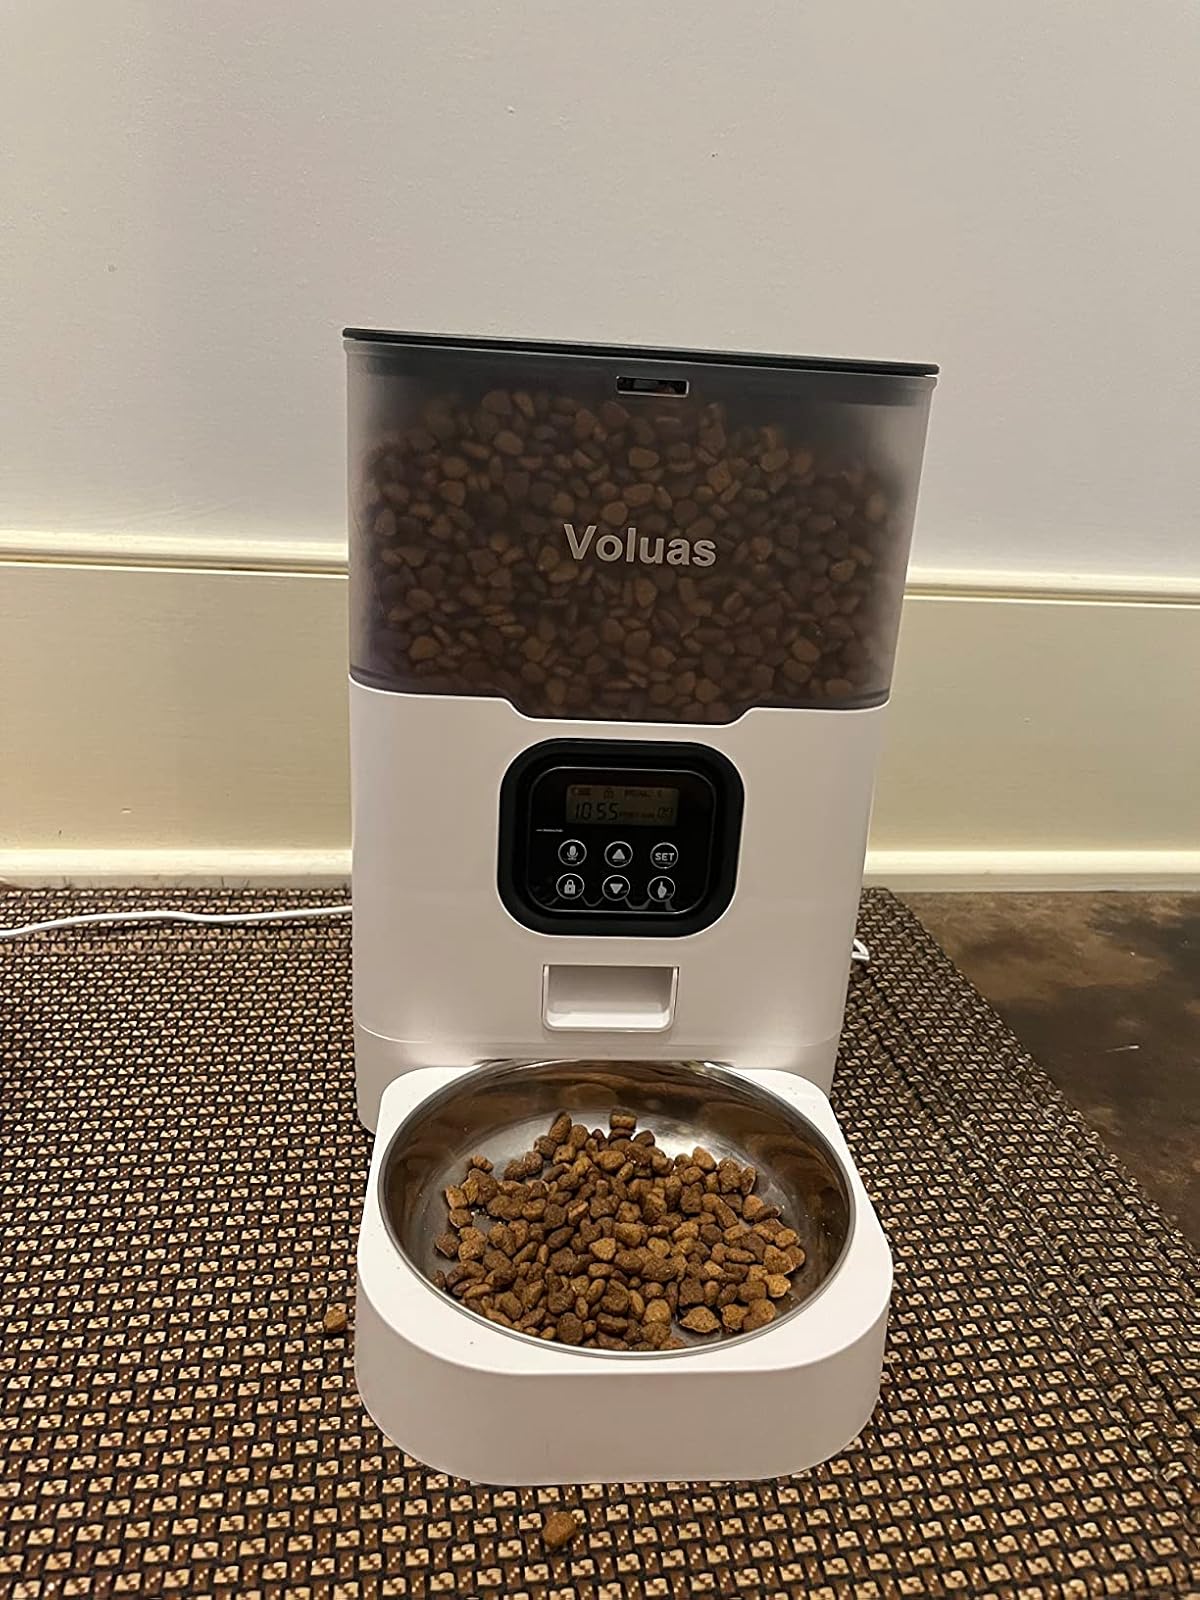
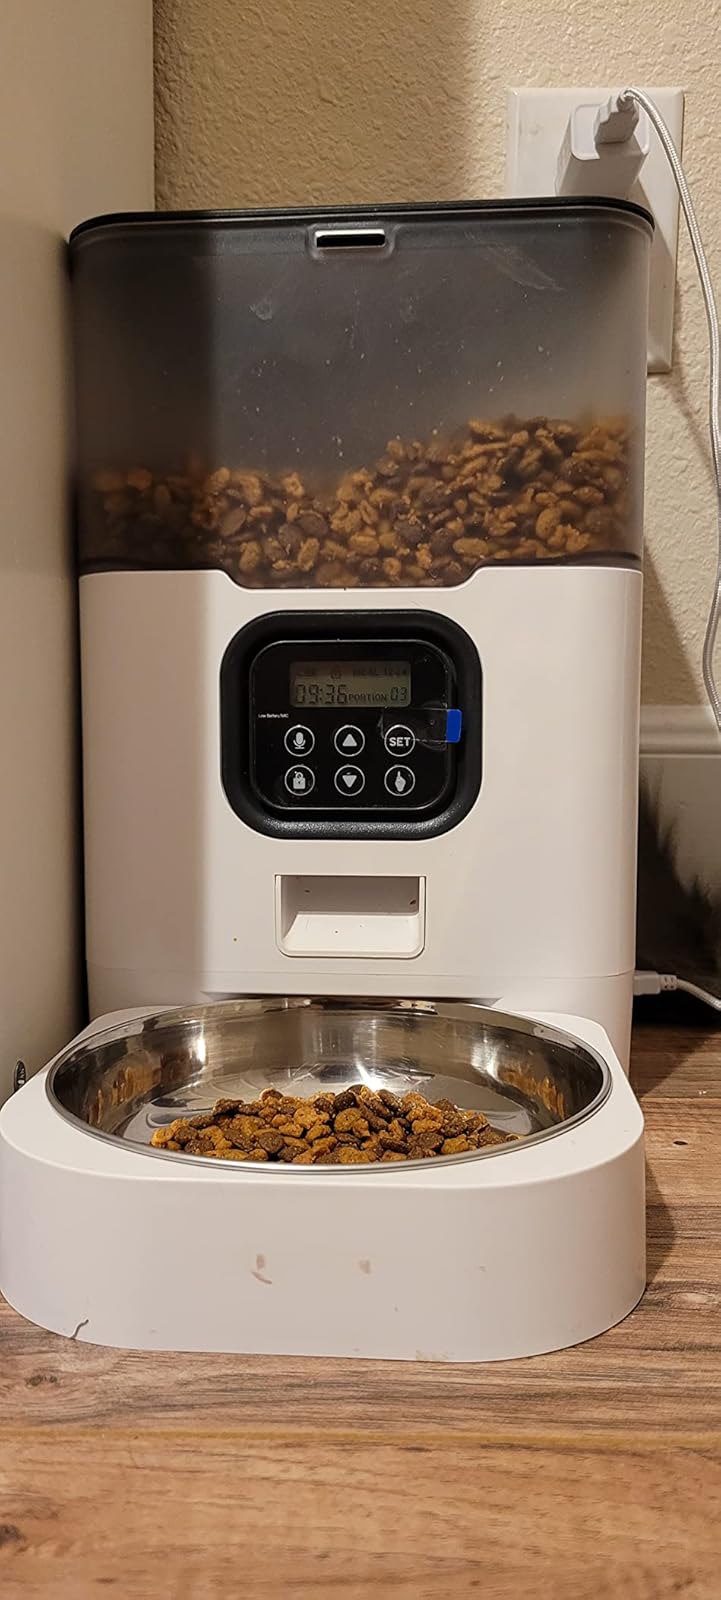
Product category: items_feeder
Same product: yes